Grupo Modelo

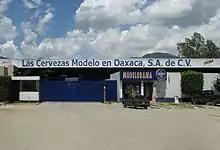
A Modelo business in the Mexican state of Oaxaca

Grupo Modelo began in 1925, and its founders were a group of twenty-five Spanish immigrants among whom stood out: Braulio Iriarte, owner of bakeries and Molino Euzkaro, in Mexico City, and Martín Oyamburu, industrialist, banker and landowner, founder of Hulera Euzkadi, Banco Crédito Español de México, S.A., and oil fields in the Veracruz area and dairy ranches in the Lindavista area, inaugurated the Modelo Brewery, and three years later the marketing of the Modelo, Negra Modelo and Corona brands would begin, which In 1928 they reached 8 million bottles sold.